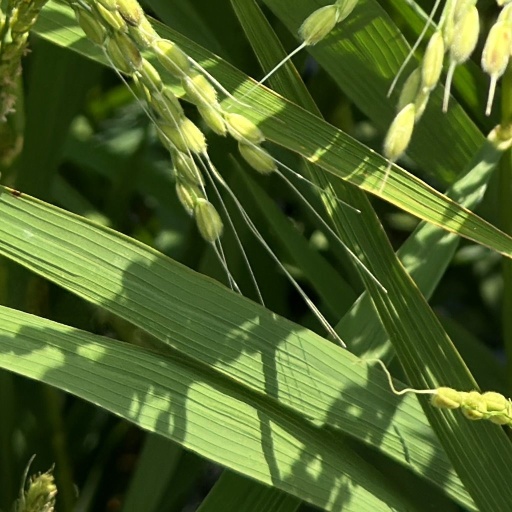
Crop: rice